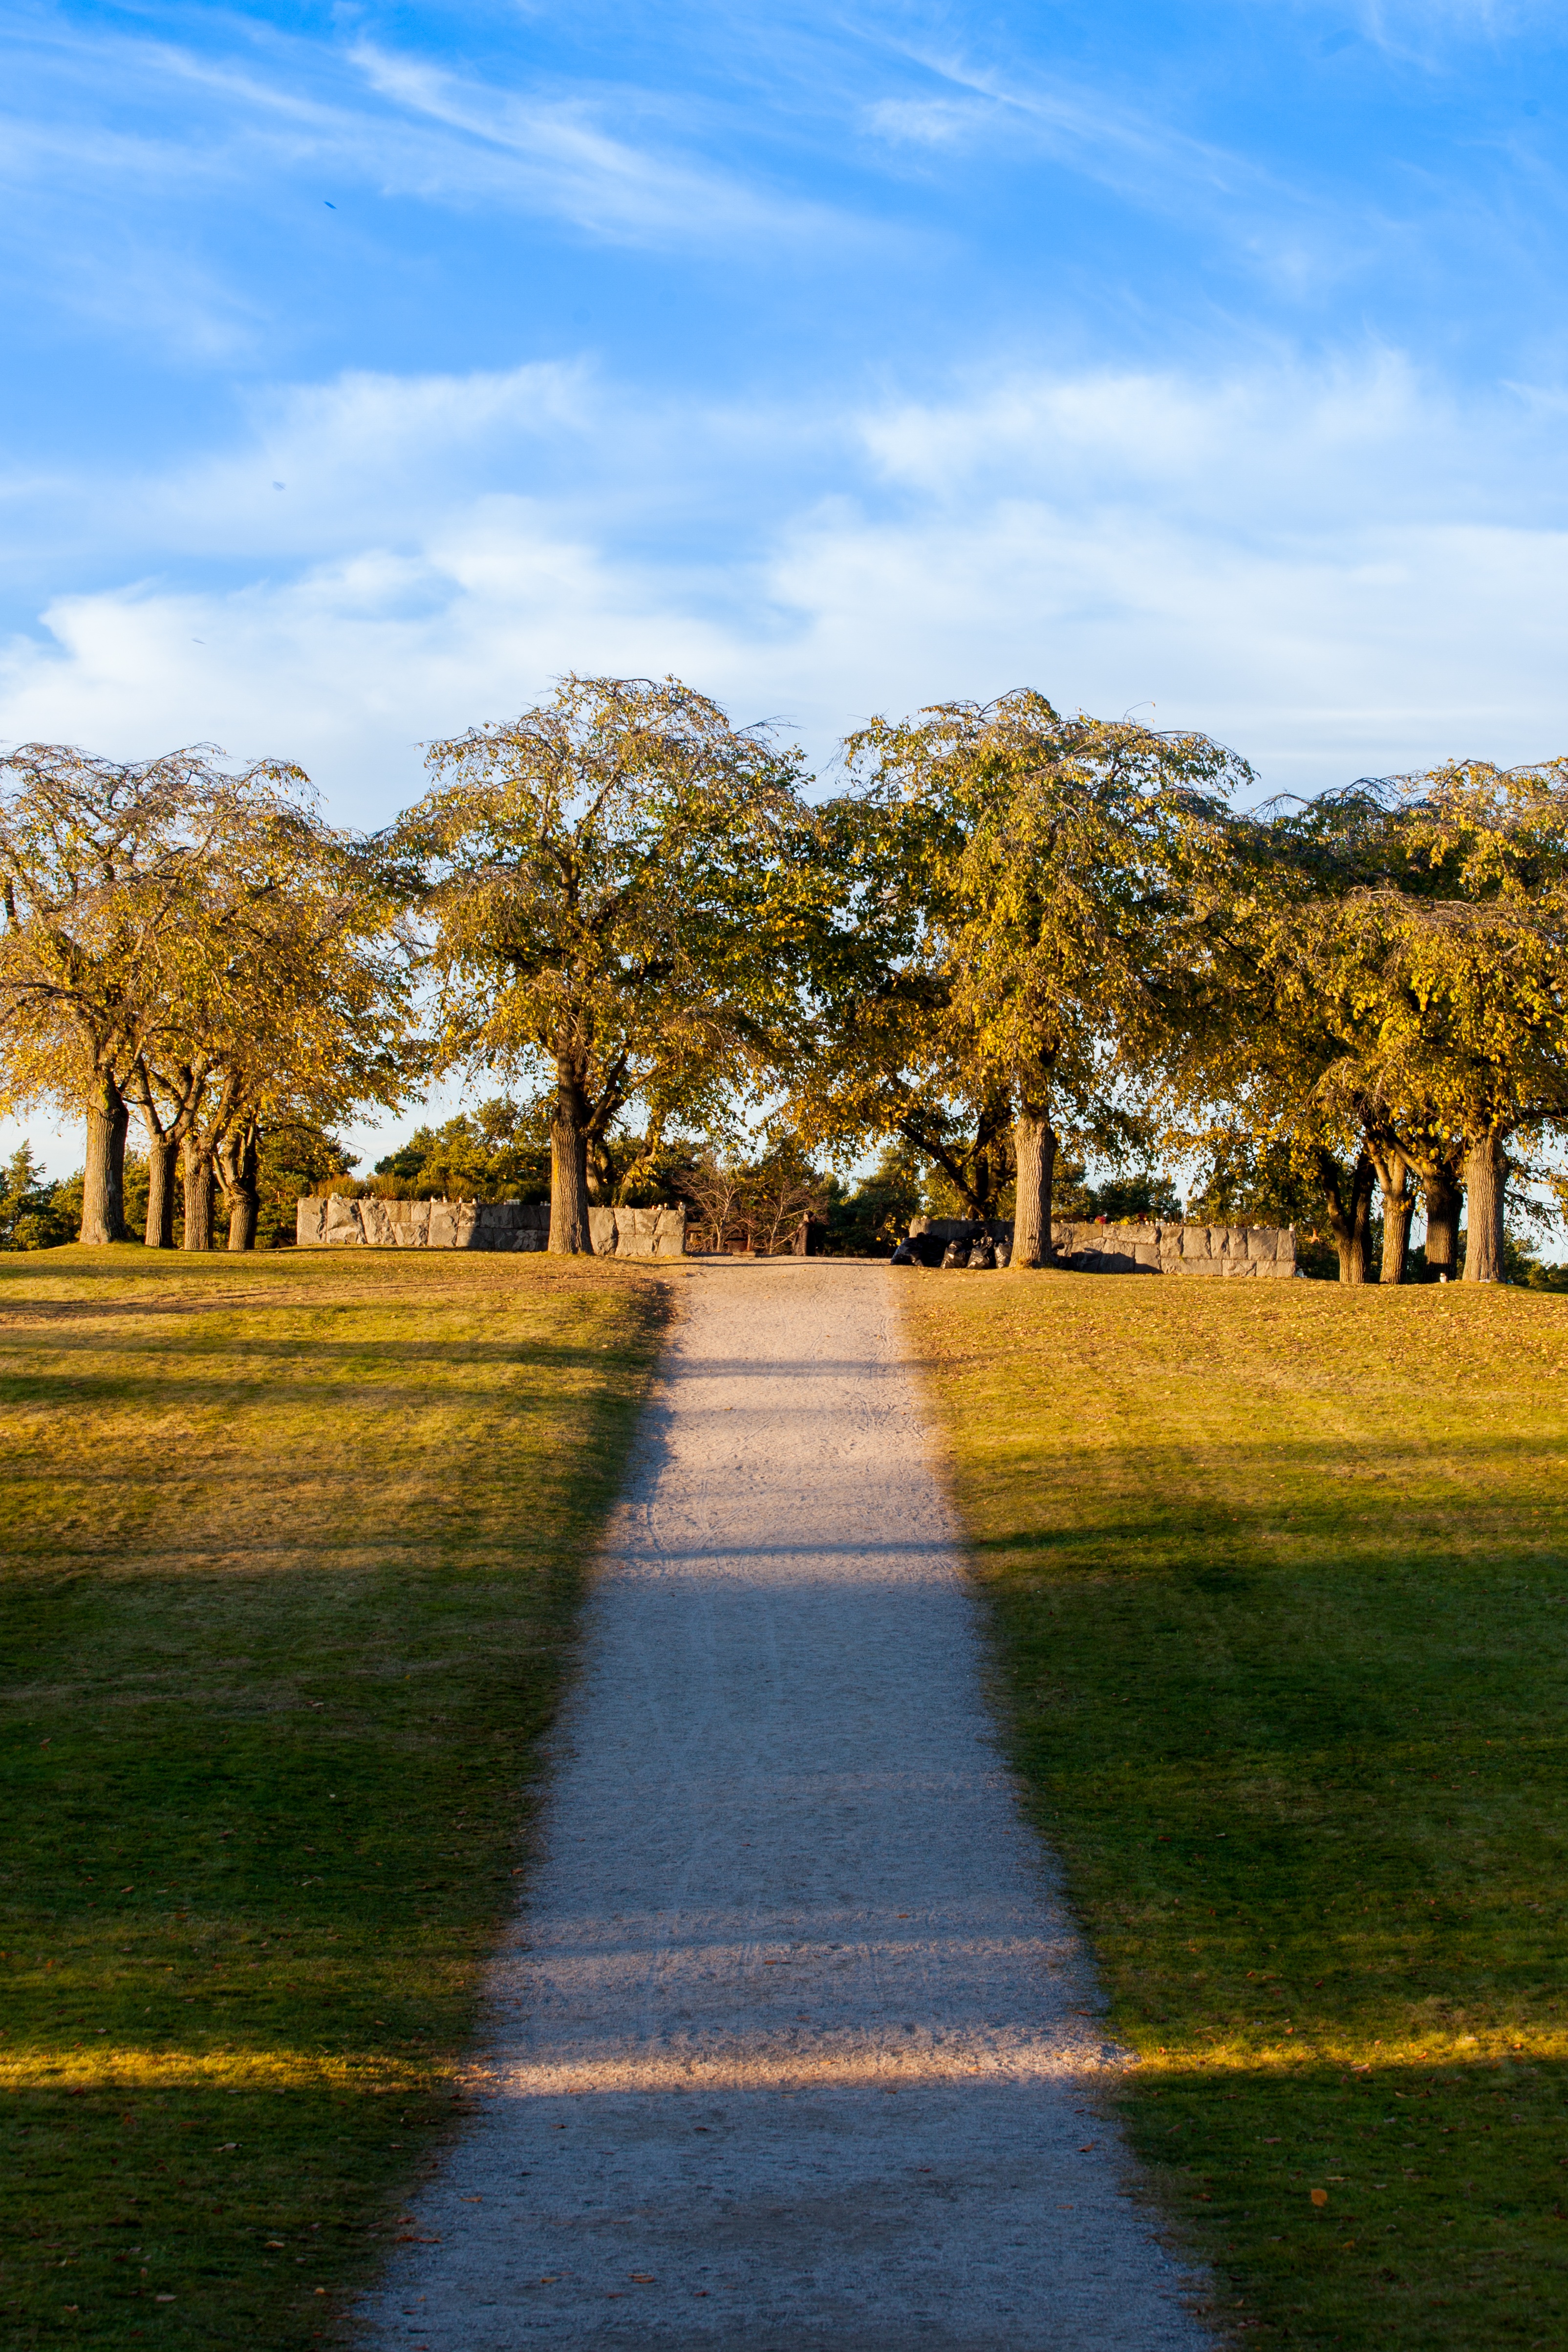
landscape, tree, nature, grass, plant, sky, lawn, sunlight, morning, leaf, flower, evening, reflection, autumn, park, season, rural area, woody plant